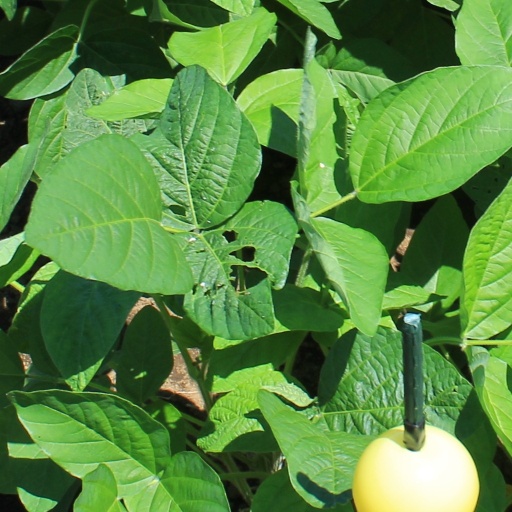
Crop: soybean